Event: Nepal Earthquake
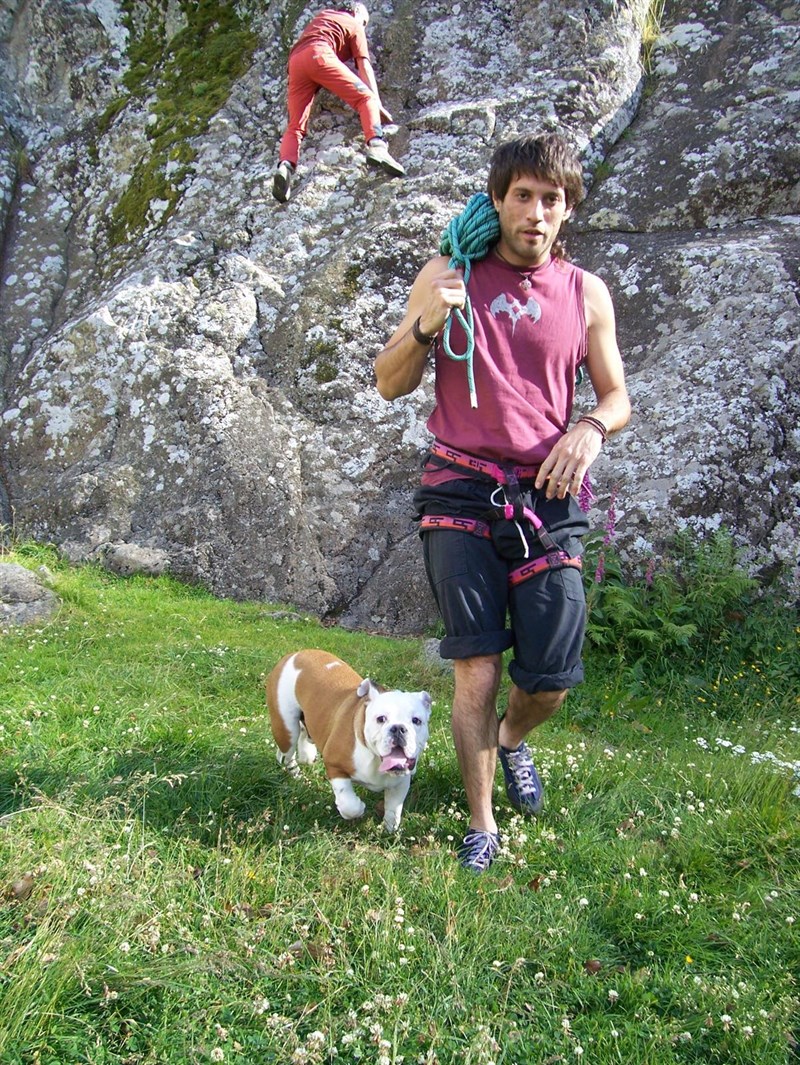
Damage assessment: no_damage